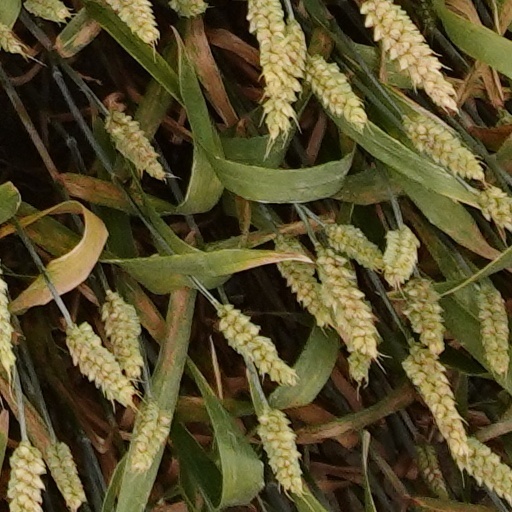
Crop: wheat